Peter von Matt

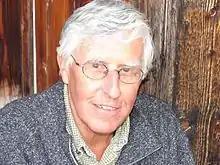
Matt in 2008

Peter von Matt (20 May 1937 – 21 April 2025) was a Swiss philologist, specialist in German studies, and author. He was an authority in literary education.